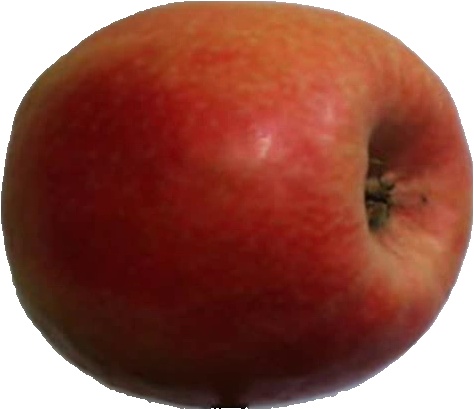
Label: apple_pink_lady_1